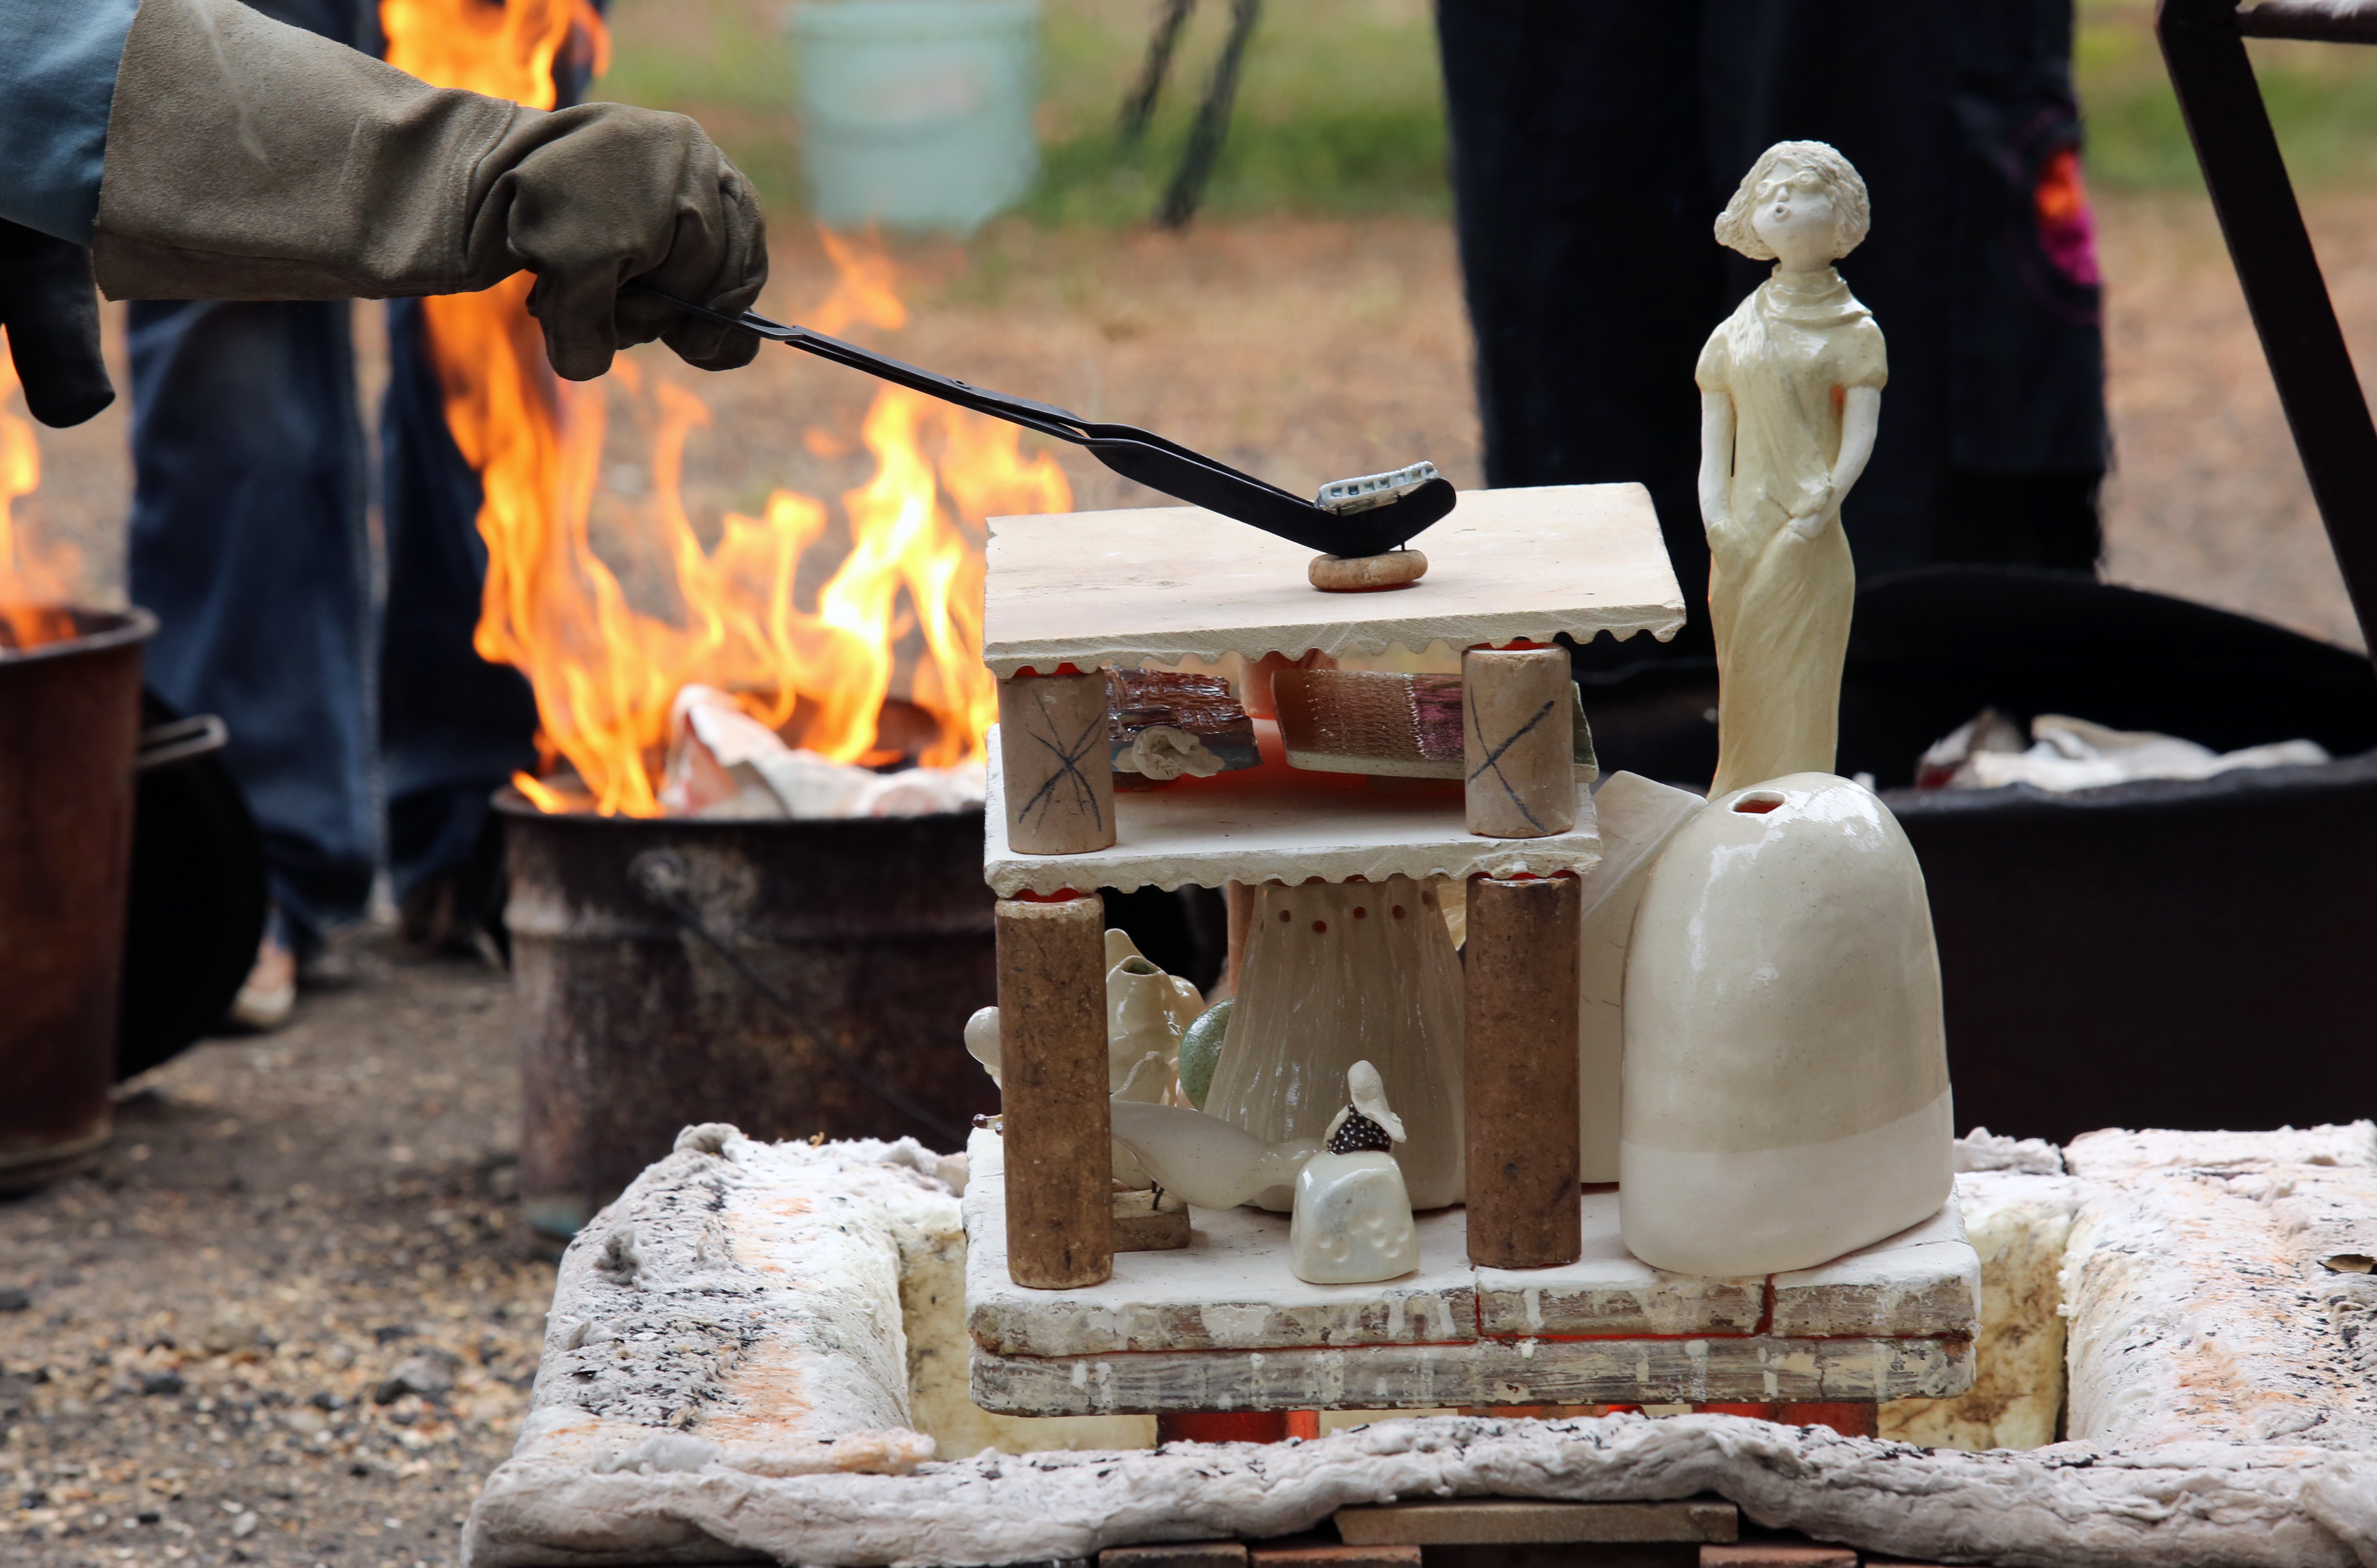
outdoor, france, europe, canon, pottery, terracotta, art, feu, temple, sculptures, feuer, clay, flammes, carving, isasza, languedocroussillon, hrault, eos5d, exterieur, cuisson, raku, modelage, tpferei, cuissondecramiques, potterie, oven, backofen, fourne, activitcratrice